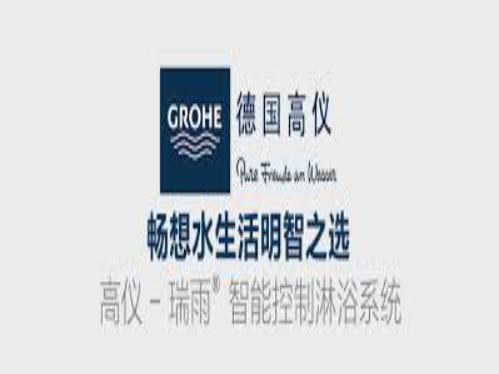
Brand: grohe
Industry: Necessities